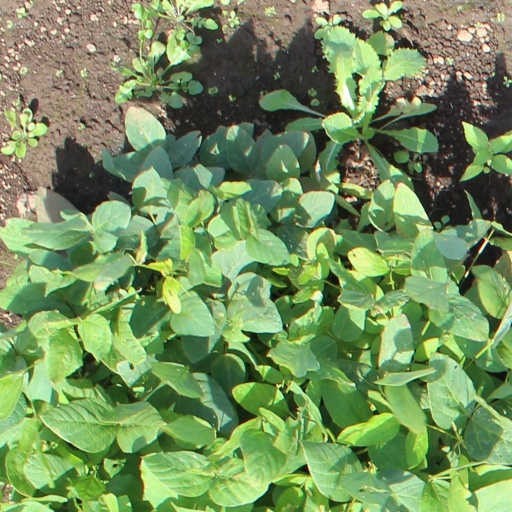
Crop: soybean